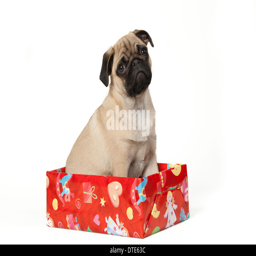
pug puppy sitting in a christmas present